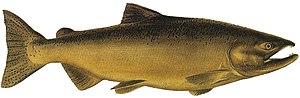
Le saumon royal, saumon chinook, ou saumon quinnat est une espèce de poissons anadromes présents dans les eaux du nord de l'océan Pacifique. Il était autrefois présent dans les fleuves de la façade pacifique de l'Alaska à la Californie. Il en existe aussi des populations au Japon et dans les South Island de Nouvelle-Zélande.